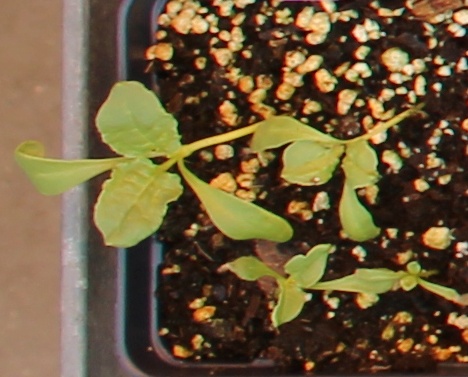
Label: Sugar beet